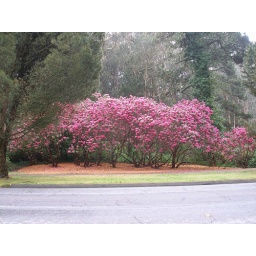
Gorgeous flowers on trees in GG Park.